Halecostomi

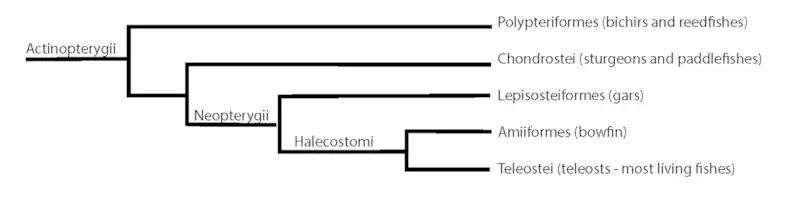
Outdated phylogenetic hypothesis of Actinopterygii proposing a sister group relationship between Amiiformes (Halecomorphi) and Teleostei

The Halecostomi hypothesis and the Holostei hypothesis are two competing hypotheses explaining the evolutionary relationships of living ray-finned fish. The Holostei hypothesis is better supported, rendering the Halecostomi a paraphyletic group (i.e., rejecting the Halecostomi hypothesis).